Ice Age 2: The Meltdown (video game)

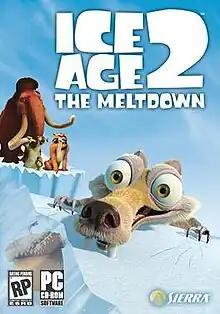
North American PC cover art

Ice Age 2: The Meltdown (also known as Ice Age 2 in Game Boy Advance and Nintendo DS versions) is a 2006 video game published by Vivendi Universal Games. It is based on the film . Unlike its Game Boy Advance-exclusive predecessor, "Ice Age", "Meltdown" was a multiplatform release, available on Microsoft Windows, all major sixth-generation platforms and both seventh-generation Nintendo platforms, with the Wii port being a launch title in Europe.